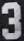
Number: 3